Monette, Arkansas

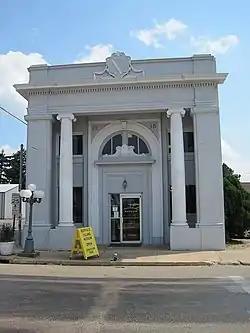
The First National Bank Building in Monette is listed on the National Register of Historic Places.

As of the 2020 United States census, there were 1,506 people, 730 households, and 449 families residing in the city.